2000 German Grand Prix

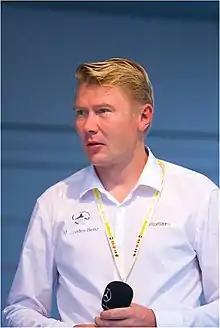
Mika Häkkinen (pictured in 2009) took the lead at the start of the race, but fell to second after his second pit stop.

The 45-lap race ran before 102,000 spectators over from 14:00 local time. The race began in dry weather, but became damp and wet as it progressed. The air temperature was and the track temperature ranged from . Rain began falling in the stadium section eleven minutes before the parade lap, but it stopped eight minutes later. Ferrari adjusted the angle of Michael Schumacher's front wing to better cope with wet weather that the team expected. Several drivers adjusted their rear wings, slowing them slightly but improving their steering in tight corners. Button's engine suddenly failed to start during the parade lap, forcing him to start from the back of the field. When the race began, Coulthard and Michael Schumacher made slow starts. Coulthard steered hard right to obstruct Michael Schumacher's path, allowing teammate Häkkinen to veer left and take the lead. Noticing Häkkinen to his left, Michael Schumacher moved to the outside line, and his left-rear wheel and Fisichella's front wing collided after catching Fisichella off guard and his braking late. Both drivers ran off the track, struck the turn one tyre barrier and retired from the race. The safety car was not deployed since both cars were far off the track.